Joan Verdú

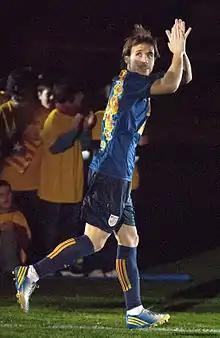
Verdú playing for Catalonia in 2013

Joan Verdú Fernández (born 5 May 1983) is a Spanish former professional footballer.